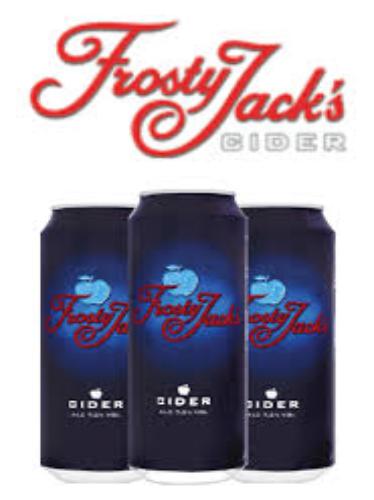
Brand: Frosty Jack Cider
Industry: Food